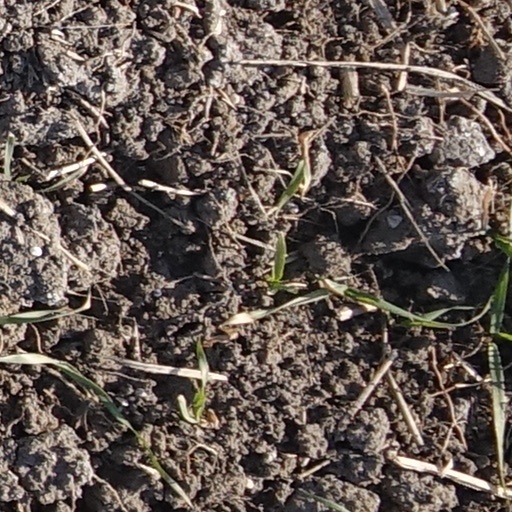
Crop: wheat